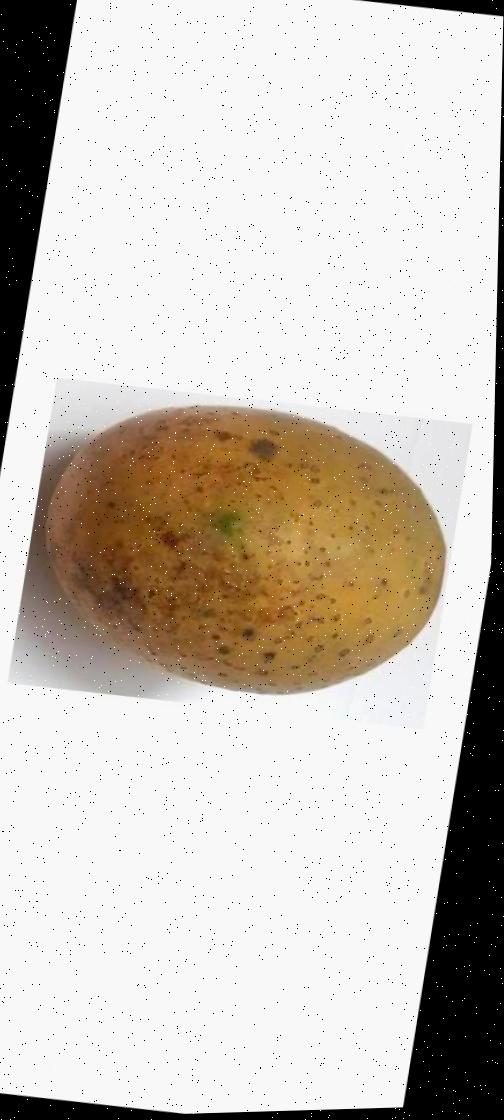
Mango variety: Gourmoti